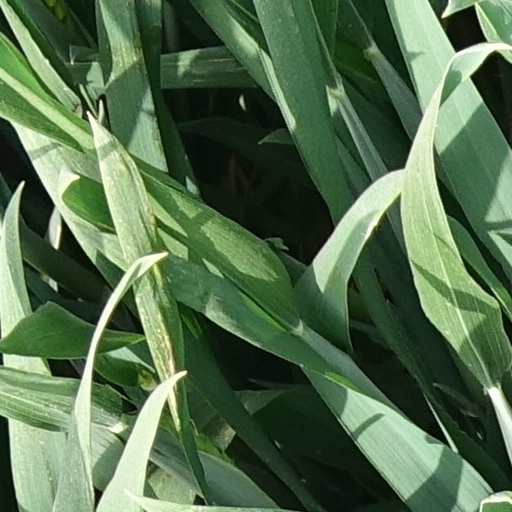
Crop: wheat